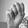
ASL letter: M